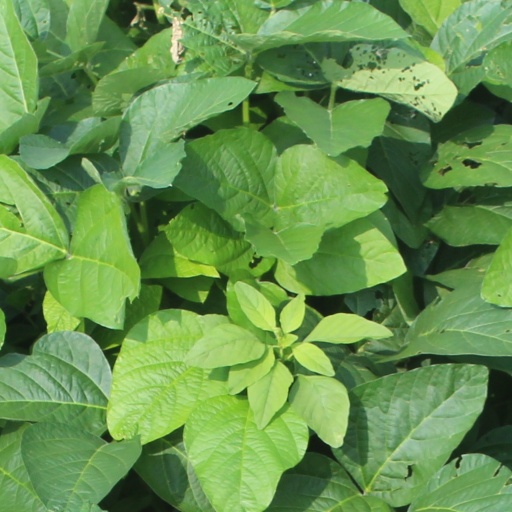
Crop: soybean